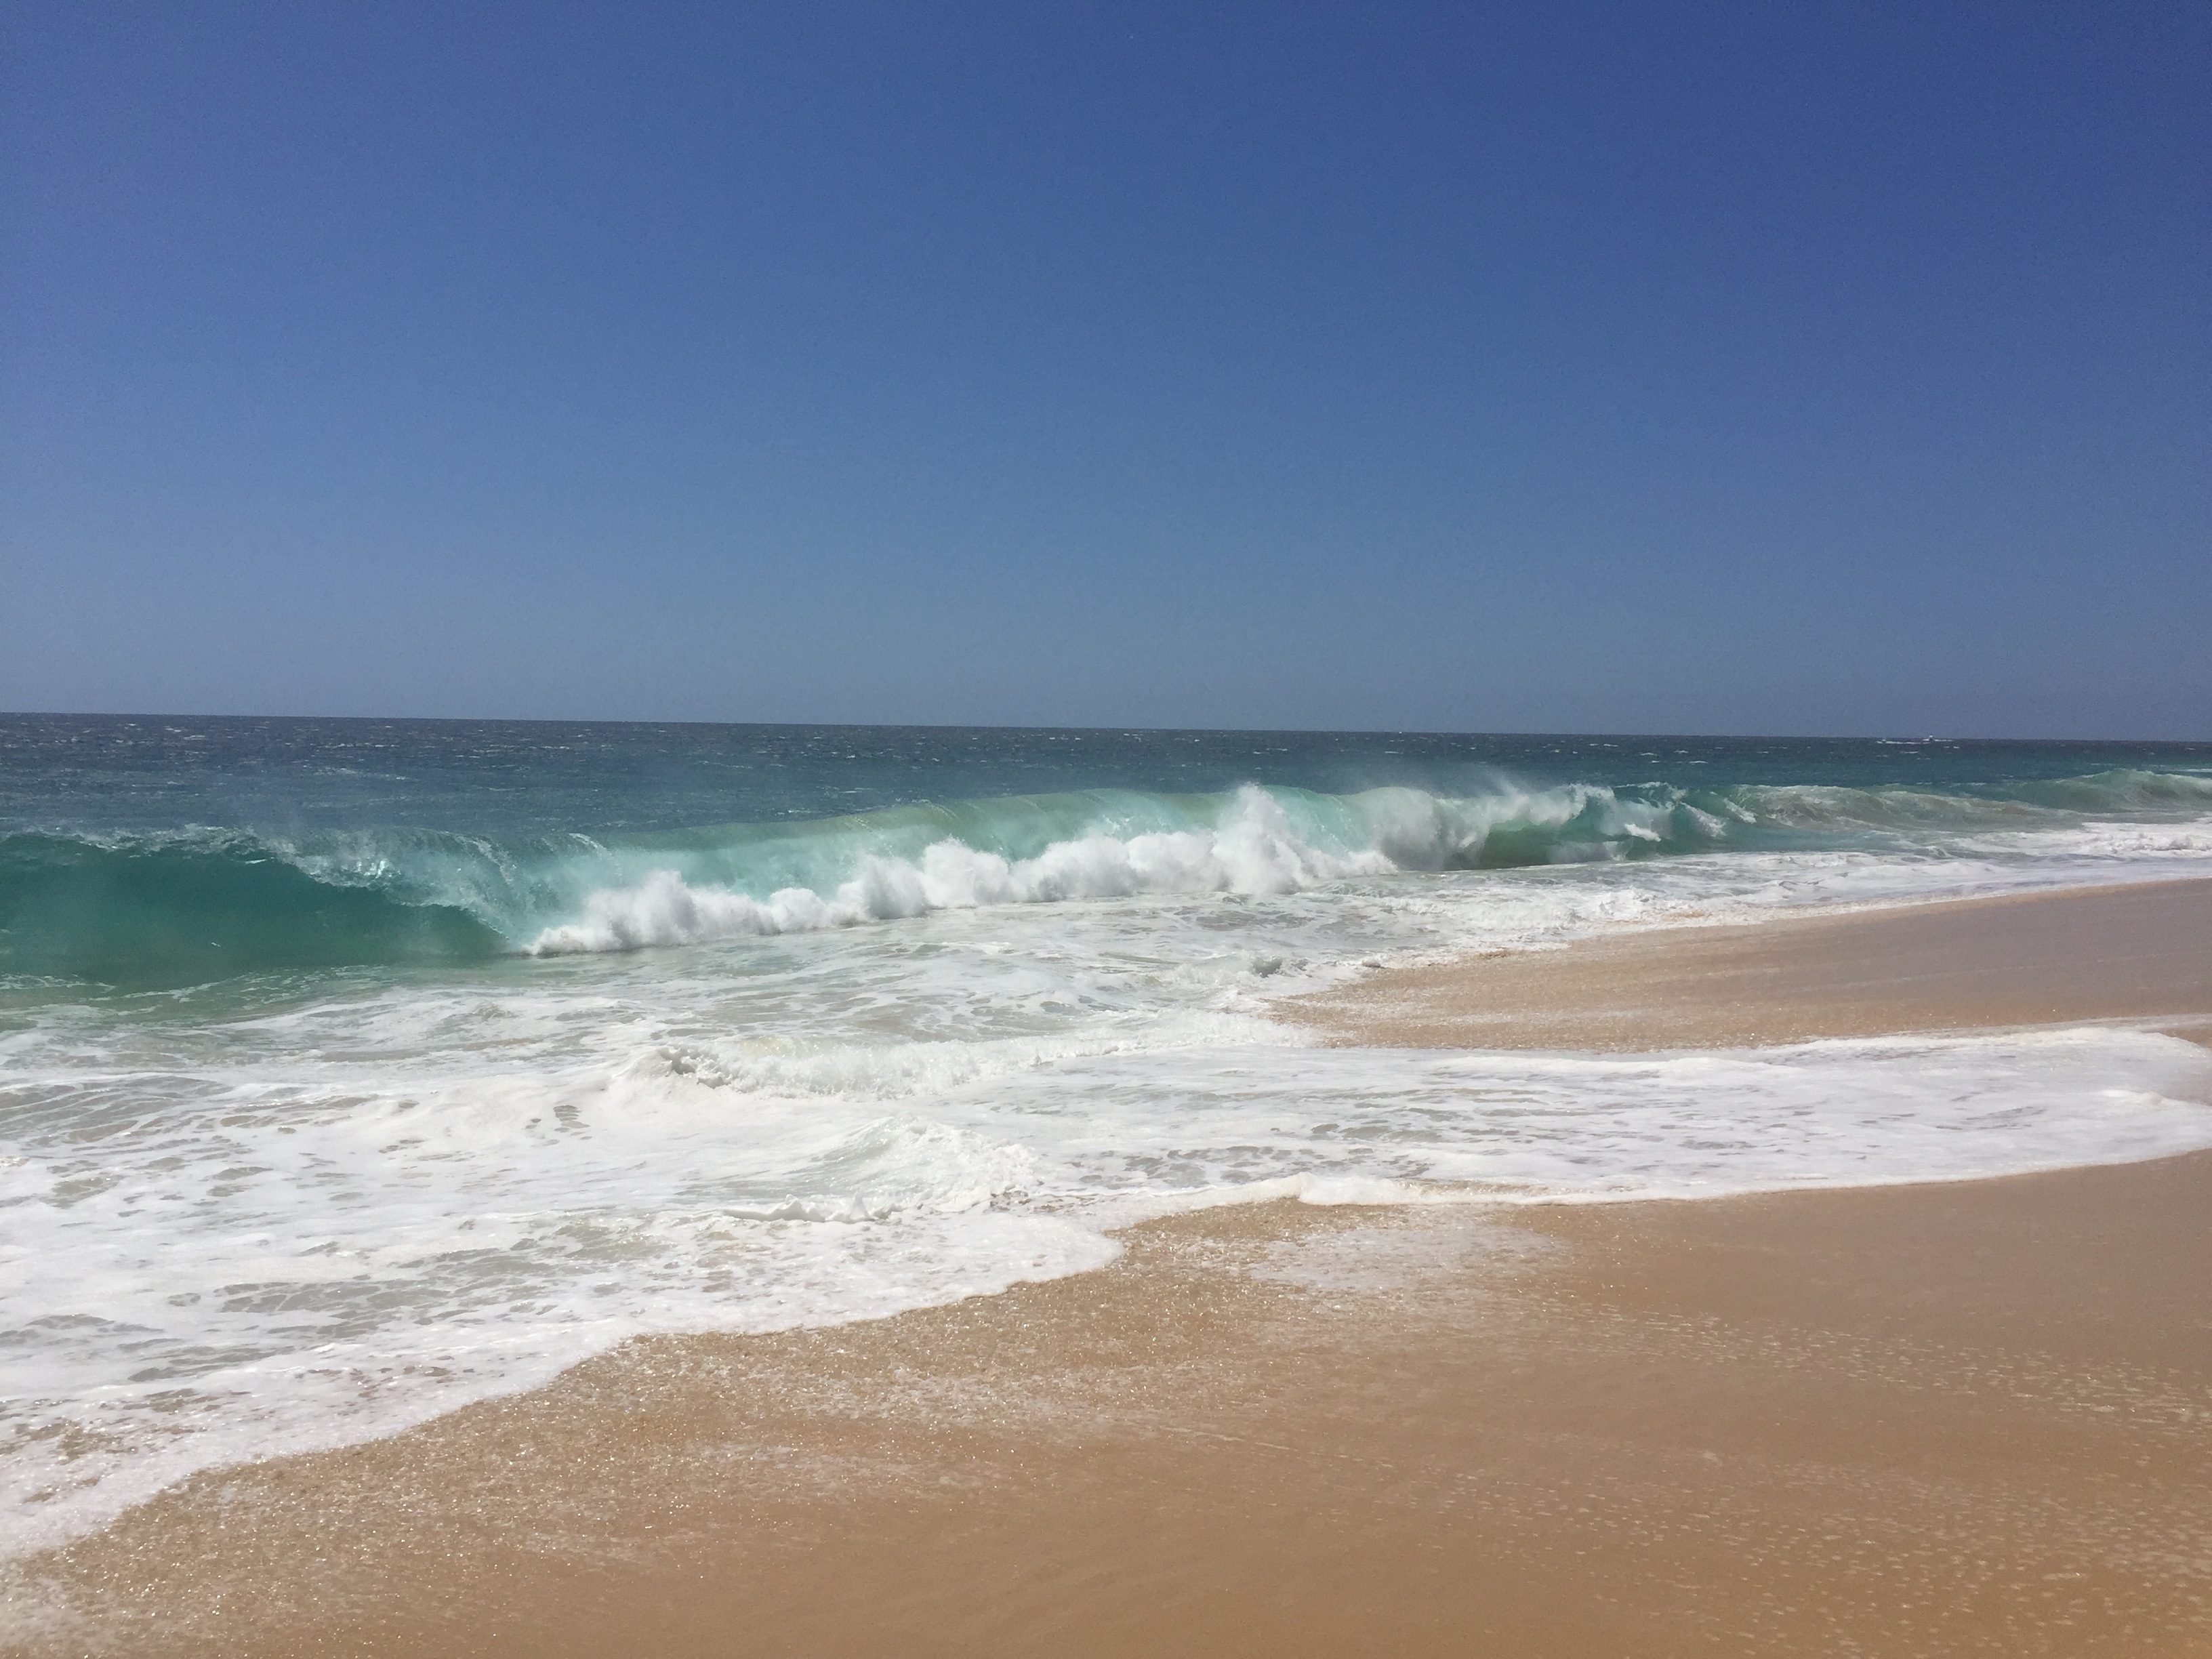
beach, sea, coast, water, sand, ocean, horizon, shore, wave, vacation, travel, coastline, body of water, waves, mexico, baja, los, pacific, cape, cabo, lucas, cabo san lucas, wind wave